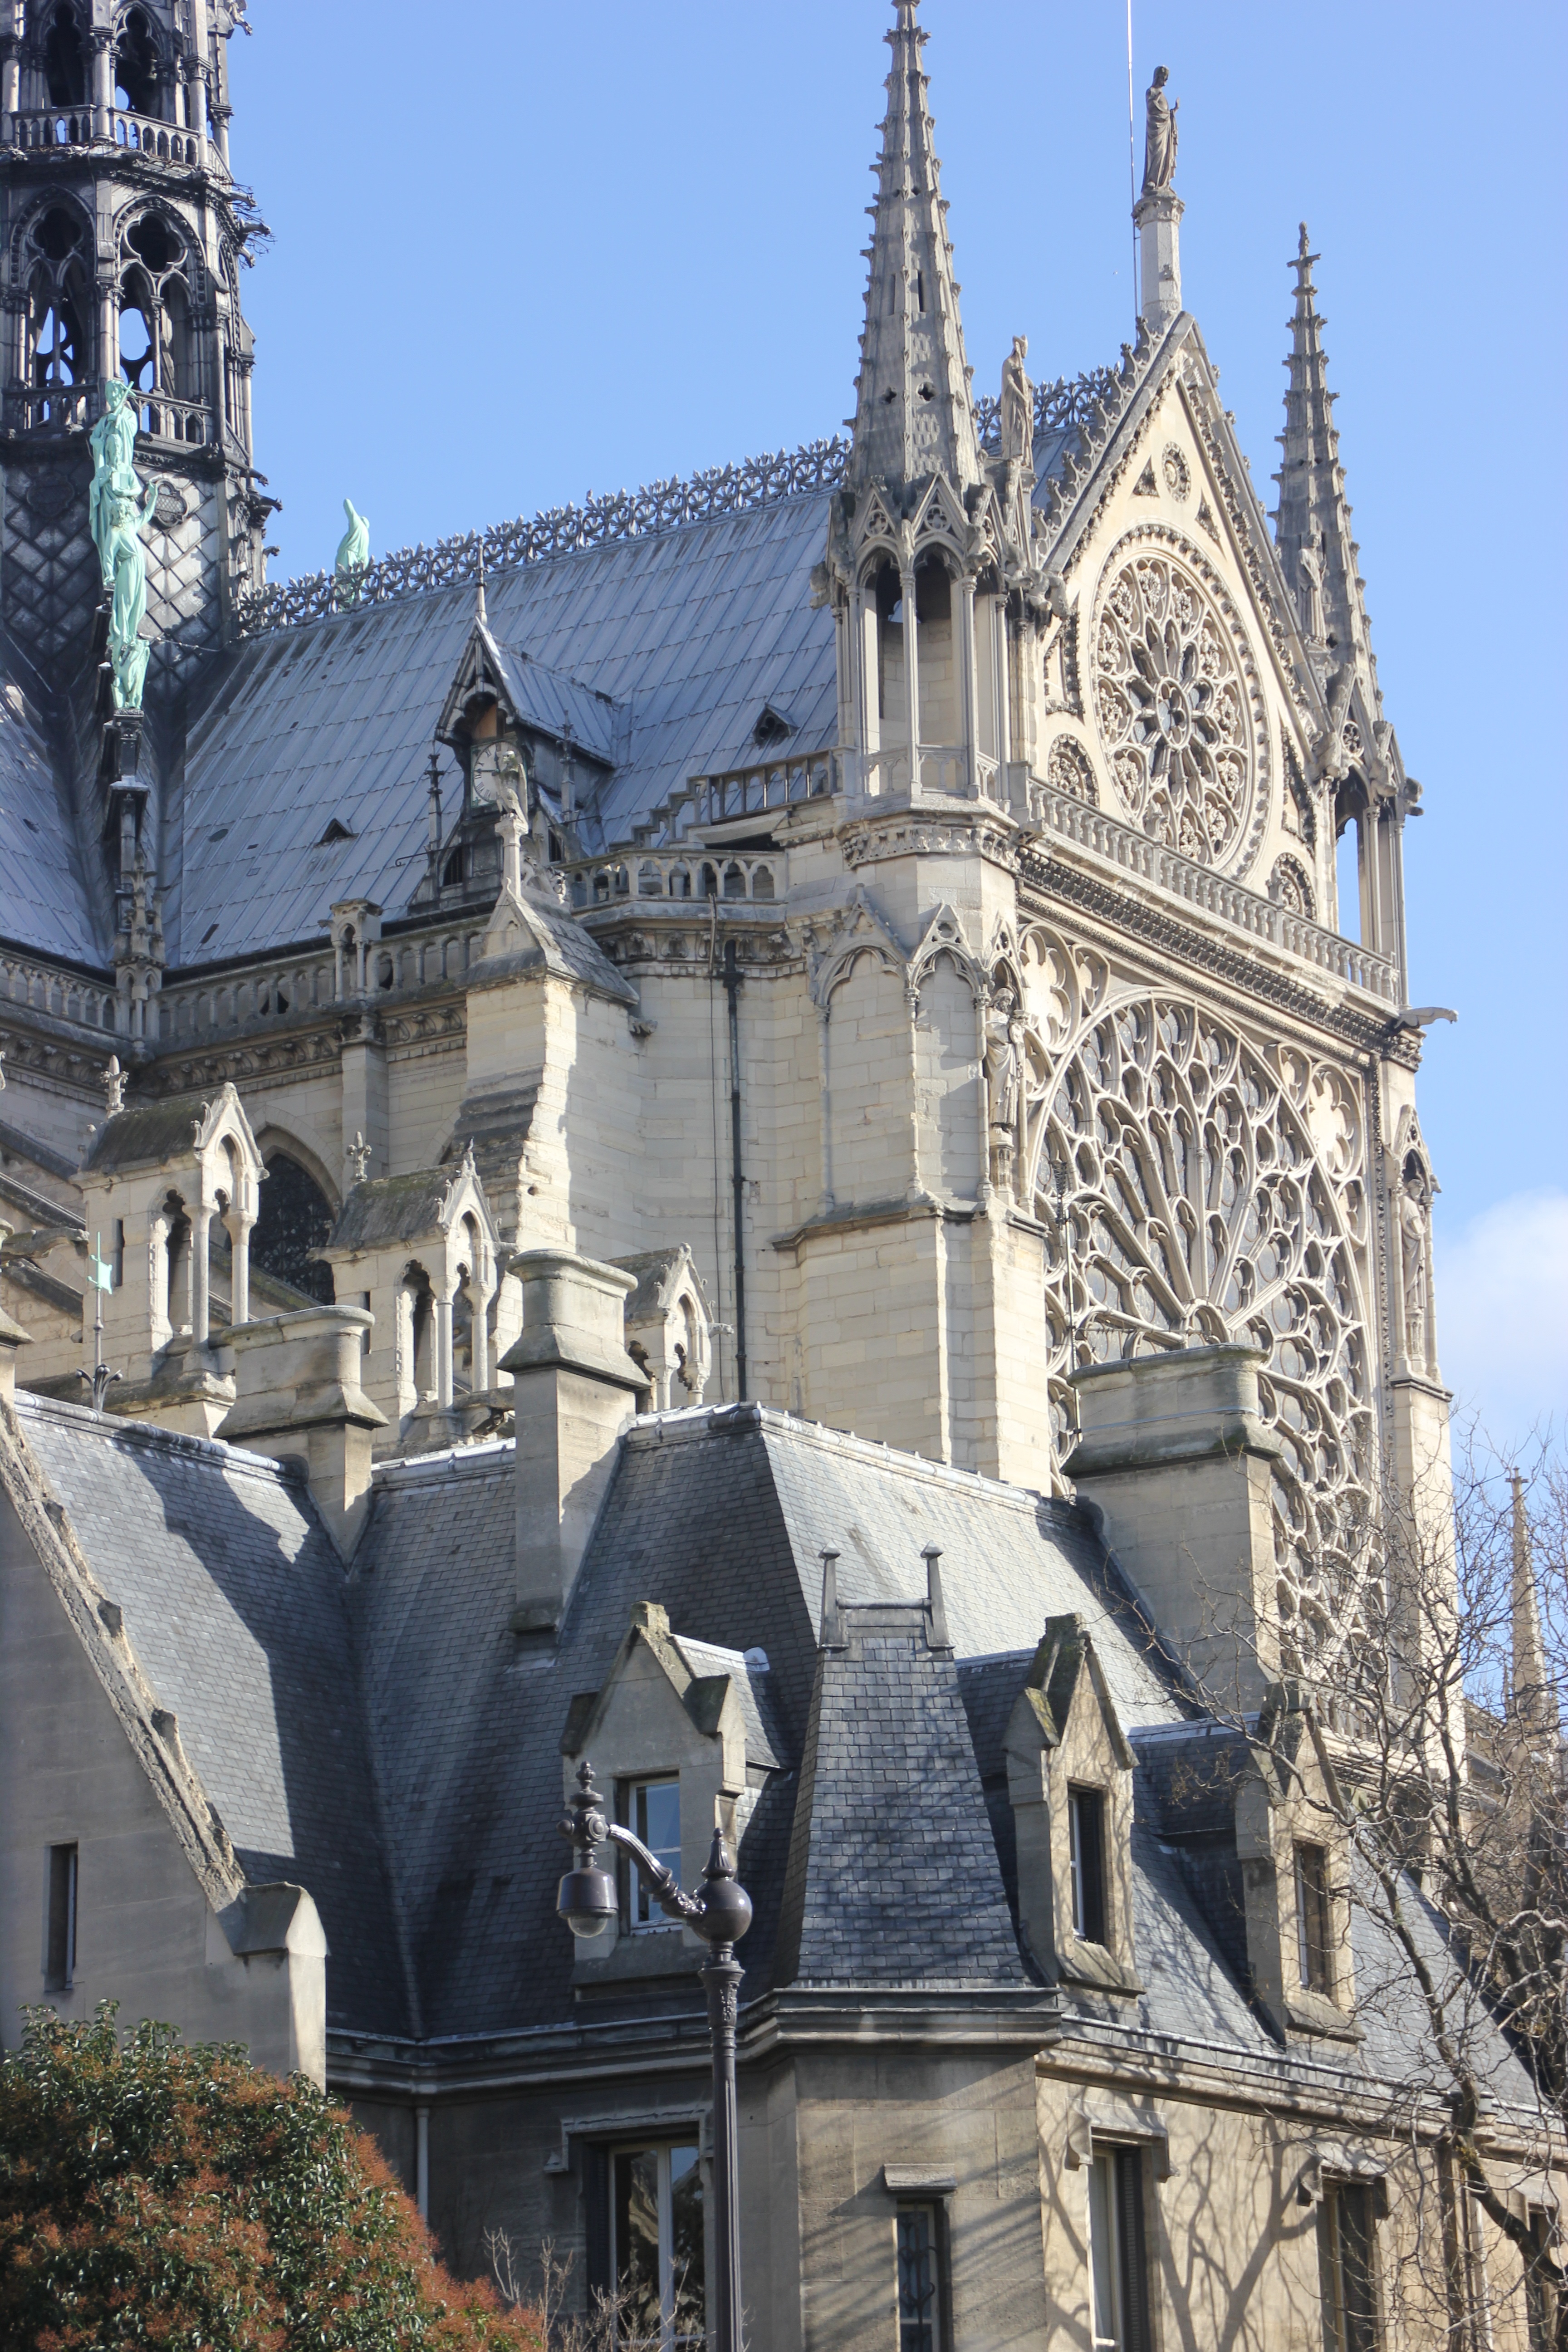
building, paris, landmark, facade, church, cathedral, place of worship, spire, monastery, gothic architecture, notre dame, historic site